2005–06 NCAA football bowl games

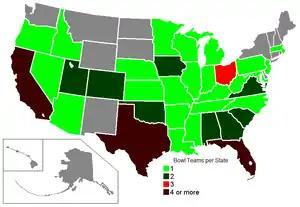
Number of bowl-going teams per state.

With 64 teams having winning records, and 56 slots in bowl games, there were more teams than slots available for teams to get a bowl bid. Again, as in 2004, two conferences — the Pac 10 and the SEC — did not have enough teams to fill the required number of slots for their non-BCS bowls. A third conference — the Big Ten — had two teams in the BCS (Penn State as the conference champion, and Ohio State meeting Notre Dame in the Fiesta Bowl January 2). The biggest beneficiary this year was the ACC, which replaced the SEC at the Music City Bowl (Virginia) and the Pac-10 (Georgia Tech) at the Emerald Bowl; Conference USA also gained a slot, sending Memphis to the Motor City Bowl. Unlike last year, where a fighting incident during the game between Clemson and South Carolina led each team to impose a post-season ban, no school forfeited post-season play this year.